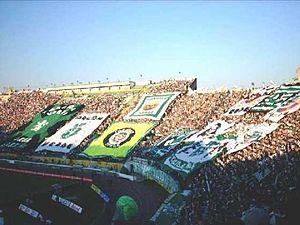
Le Stade José Alvalade XXI est un stade de football situé à Lisbonne au Portugal.